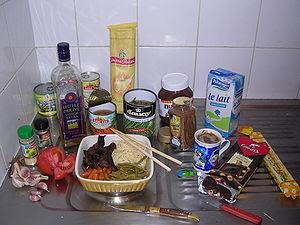
Un repas est un ensemble de nourriture composée de divers mets et de boisson que l'on absorbe à des heures précises de la journée. Par extension, le repas est une action spécifique, consacrée à l'alimentation, qui entre dans le cycle des activités journalières. Il est souvent perçu comme un acte naturel car il répond à la satisfaction de besoins physiologiques essentiels. D'un point de vue sociologique et anthropologique, le repas n'est pas uniquement pensé comme un moyen de se rassasier, mais aussi comme une manière ritualisée de produire et entretenir du lien social ; en témoigne la forte charge symbolique sociale, culturelle et/ou religieuse que contiennent les aliments dans les représentations humaines.